Ramsey Abbey

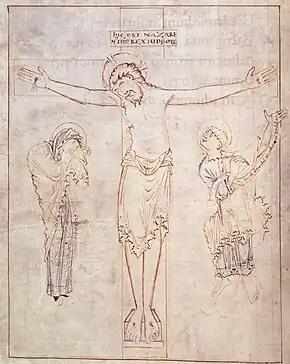
Tinted drawing of the Crucifixion from the Ramsey Psalter

The important Ramsey Psalter or Psalter of Oswald (British Library, Harley MS 2904) is an Anglo-Saxon illuminated psalter of the last quarter of the 10th century. Certain liturgical features have suggested that it was intended for use at Ramsey Abbey, or for the personal use of Ramsey's founder Oswald of Worcester. This is not to be confused with another Ramsey Psalter in the Pierpont Morgan Library, New York (MS M. 302), made between 1286 and 1316.